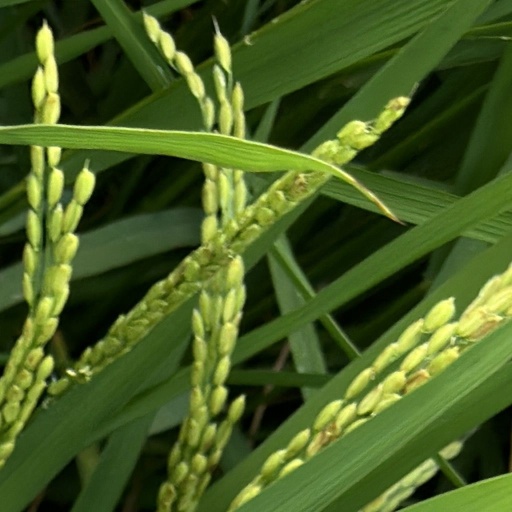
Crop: rice